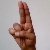
The image shows a hand gesture representing the letter 'U' in Indian Sign Language.